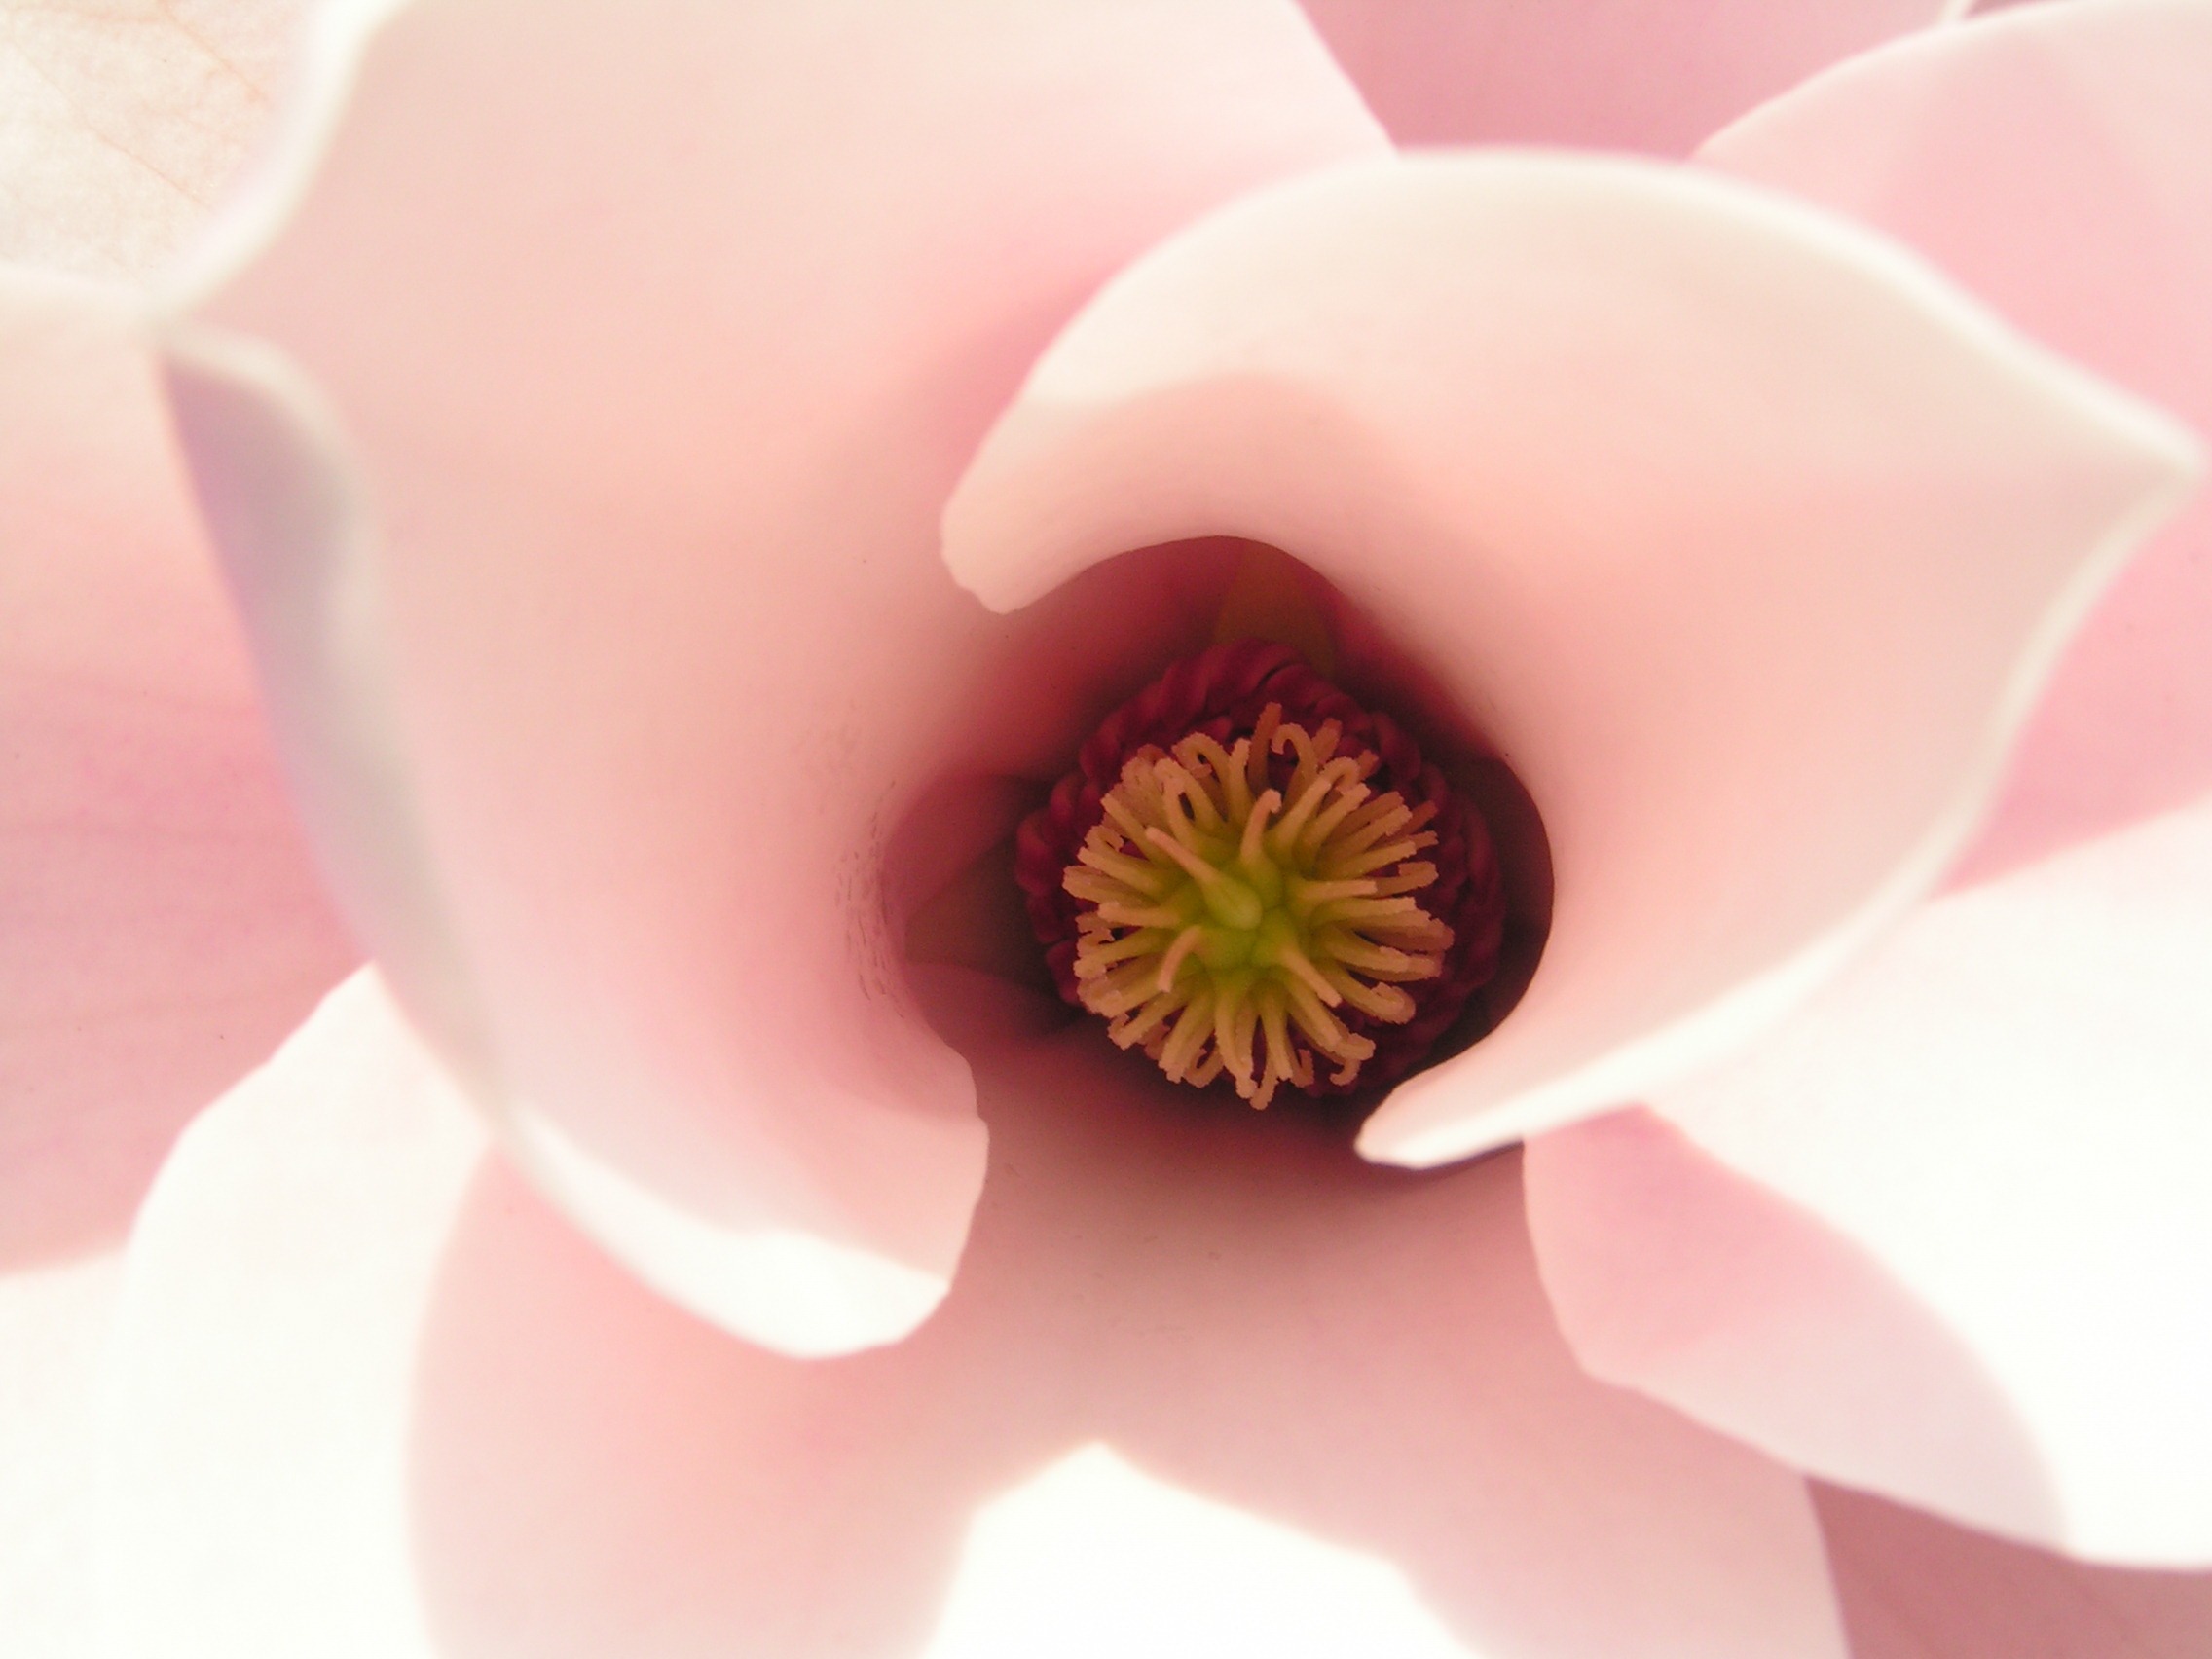
nature, blossom, plant, white, flower, petal, pink, close up, magnolia, macro photography, flowering plant, tulip magnolia, land plant